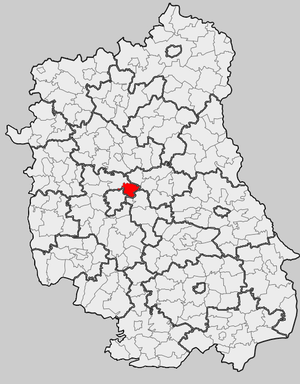
Wólka est une gmina rurale du powiat de Lublin, dans la Voïvodie de Lublin, dans l'est de la Pologne.